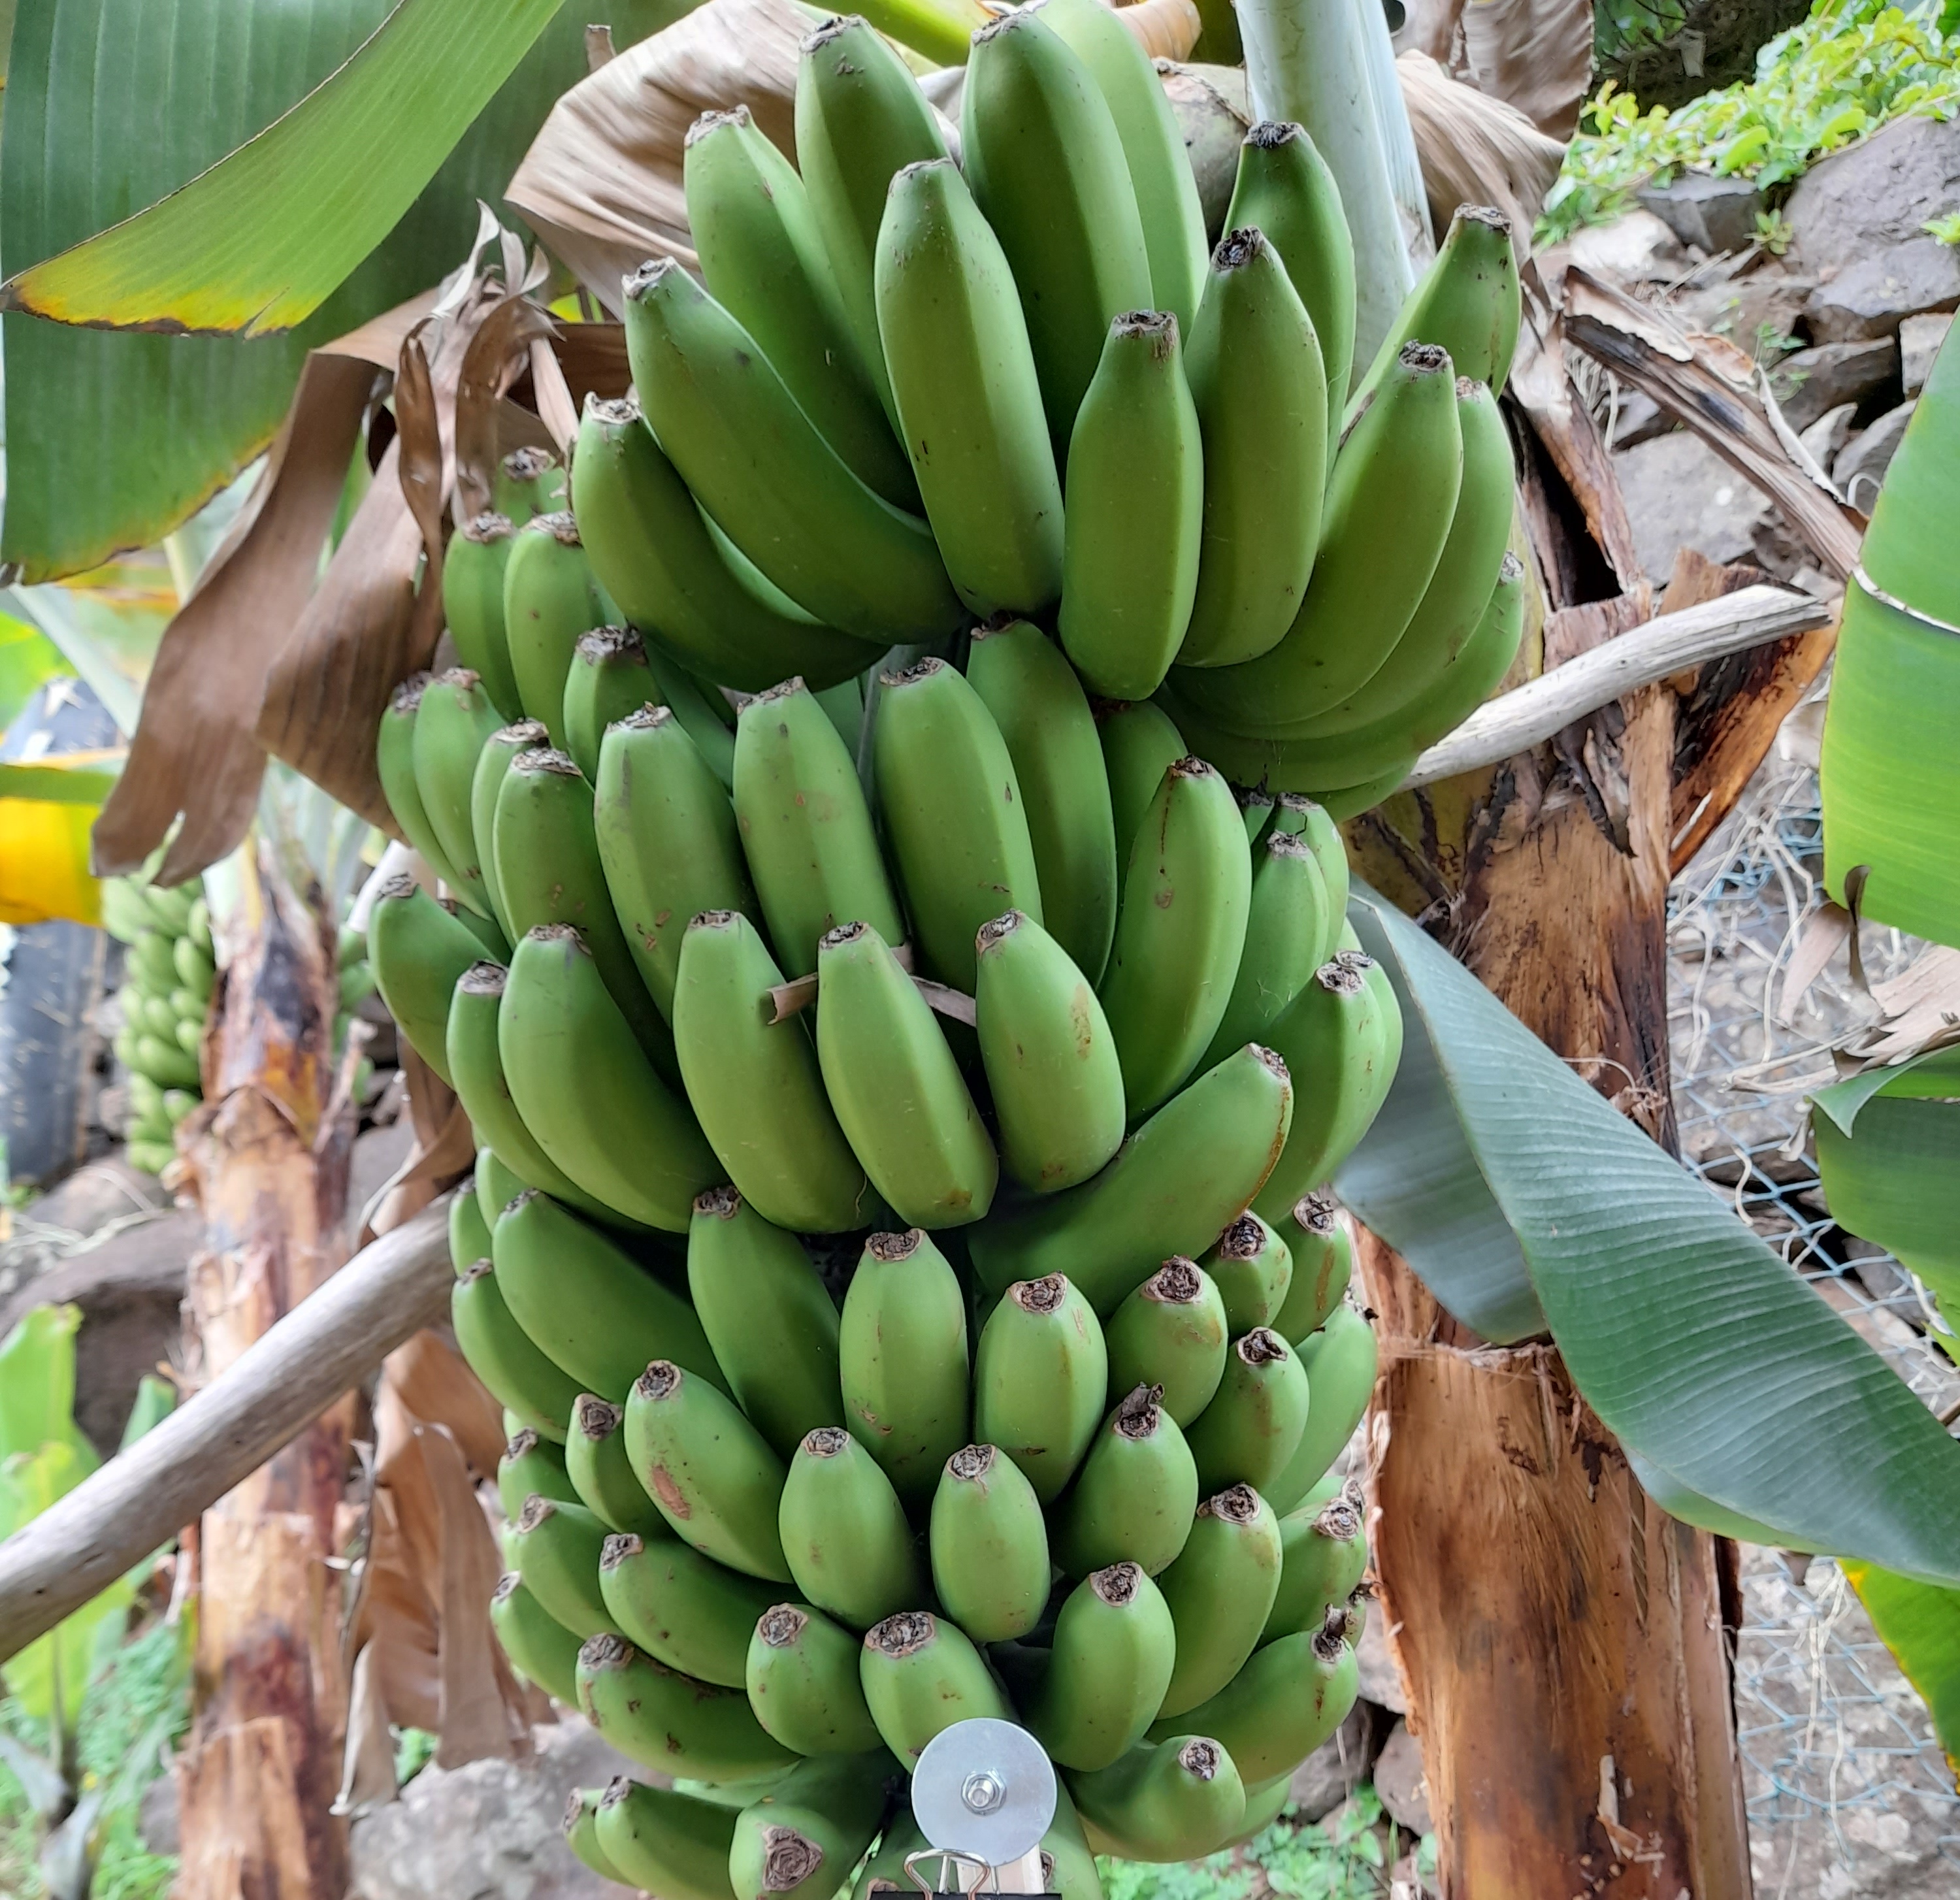
Label: Keep